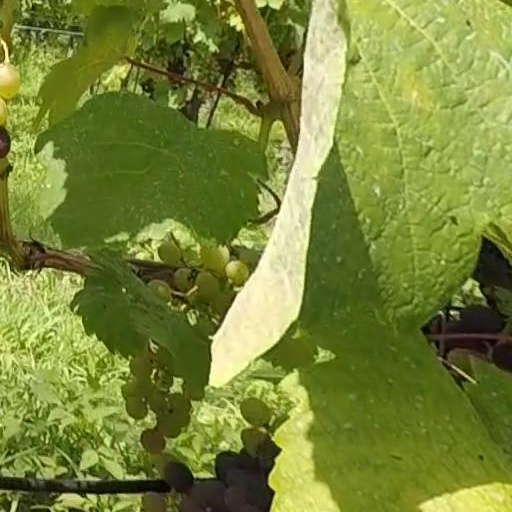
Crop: grape